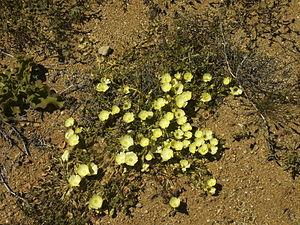
( Grielum humifusum Thunb. ), Namaqualand, Goegap Réserve naturelle, Cap-du-Nord, d'Afrique du Sud Galego: ( Grielum humifusum Thunb. ), Namaqualand, Goegap N.R., Sudáfrica Magyar: ( Grielum humifusum Thunb. ), Namaqualand, Goegap N.R., Dél-afrikai Köztársaság Italiano: ( Grielum humifusum Thunb. ), Namaqualand, Goegap Aree naturali protette, Capo Settentrionale/Northern Cape, Sudafrica Lëtzebuergesch: ( Grielum humifusum Thunb. ), Namaqualand, Goegap Naturschutzgebitt, Nordkaap, Südafrika Lietuvių: ( Grielum humifusum Thunb. ), Namaqualand, Goegap N.R., Šiaurės Kapas, Pietų Afrikos Respublikos
La famille des Neuradacées regroupe des plantes dicotylédones ; elle comprend une dizaine d'espèces réparties en trois genres.